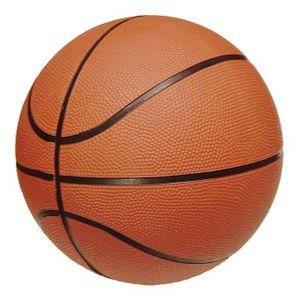
Un ballon de basket-ball. Gaeilge: Cispheil. Italiano: Una tipica palla da basket a buon mercato. Русский: Баскетбольный мяч.